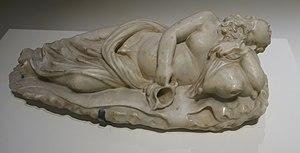
Volubilis est une ville antique berbère, puis romanisée, capitale du royaume de Maurétanie, située dans la plaine du Saïss au Maroc, sur les bords de l'oued Rhoumane, rivière de la banlieue de Meknès, non loin de la ville sainte de Moulay Driss Zerhoun où repose Idriss Iᵉʳ, fondateur de la dynastie des Idrissides.
Le Maroc, ou depuis 1957, en forme longue le royaume du Maroc, autrefois l'Empire chérifien, est un État unitaire régionalisé situé en Afrique du Nord. Son régime politique est une monarchie constitutionnelle. Sa capitale est Rabat et sa plus grande ville Casablanca.